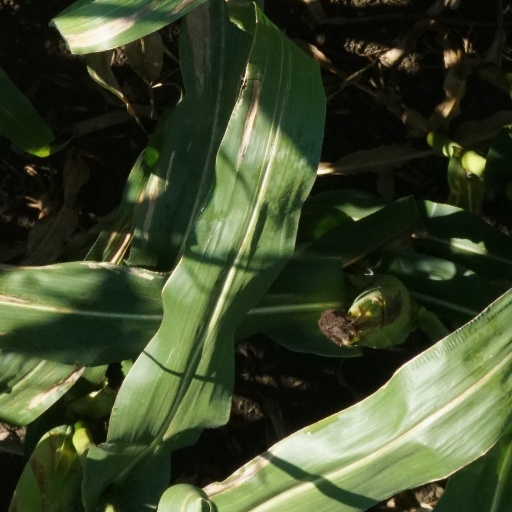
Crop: maize; corn